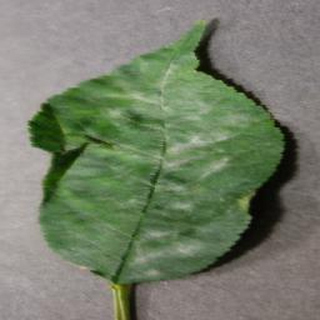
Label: cherry_powdery_mildew